Fuel bladder

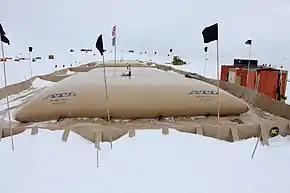
Fuel bladder at Byrd Field Camp in Antarctica

Fuel bladders or fuel storage bladders are a type of flexi-bag used as a fuel container. They are collapsible, flexible storage bladders (also known as tanks) that provide transport and storage (temporary or long term) for bulk industrial liquids such as fuels.